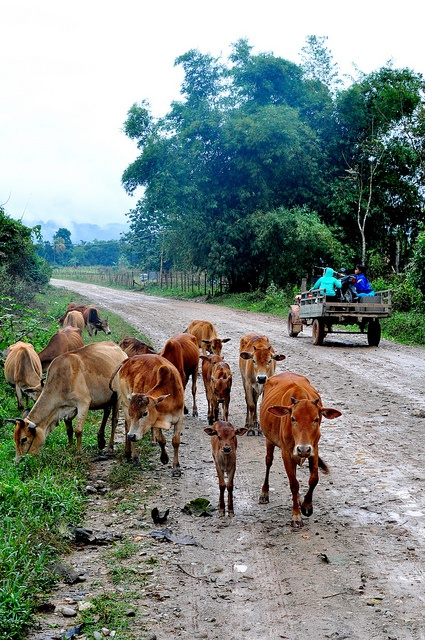
A group of animals walking down a dirt road.
Many cows walk on the side of a dirt road while a small truck with people in the back drives in the other direction.
a number of cows walking on a city street near many trees
A group of cows are walking along a muddy road.
Many cows graze on a rural road.